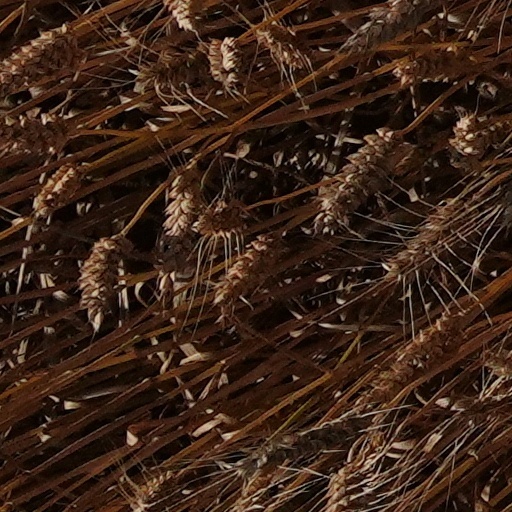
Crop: wheat